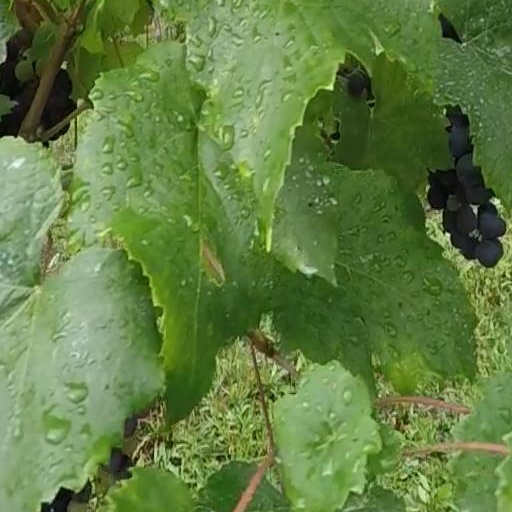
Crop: grape